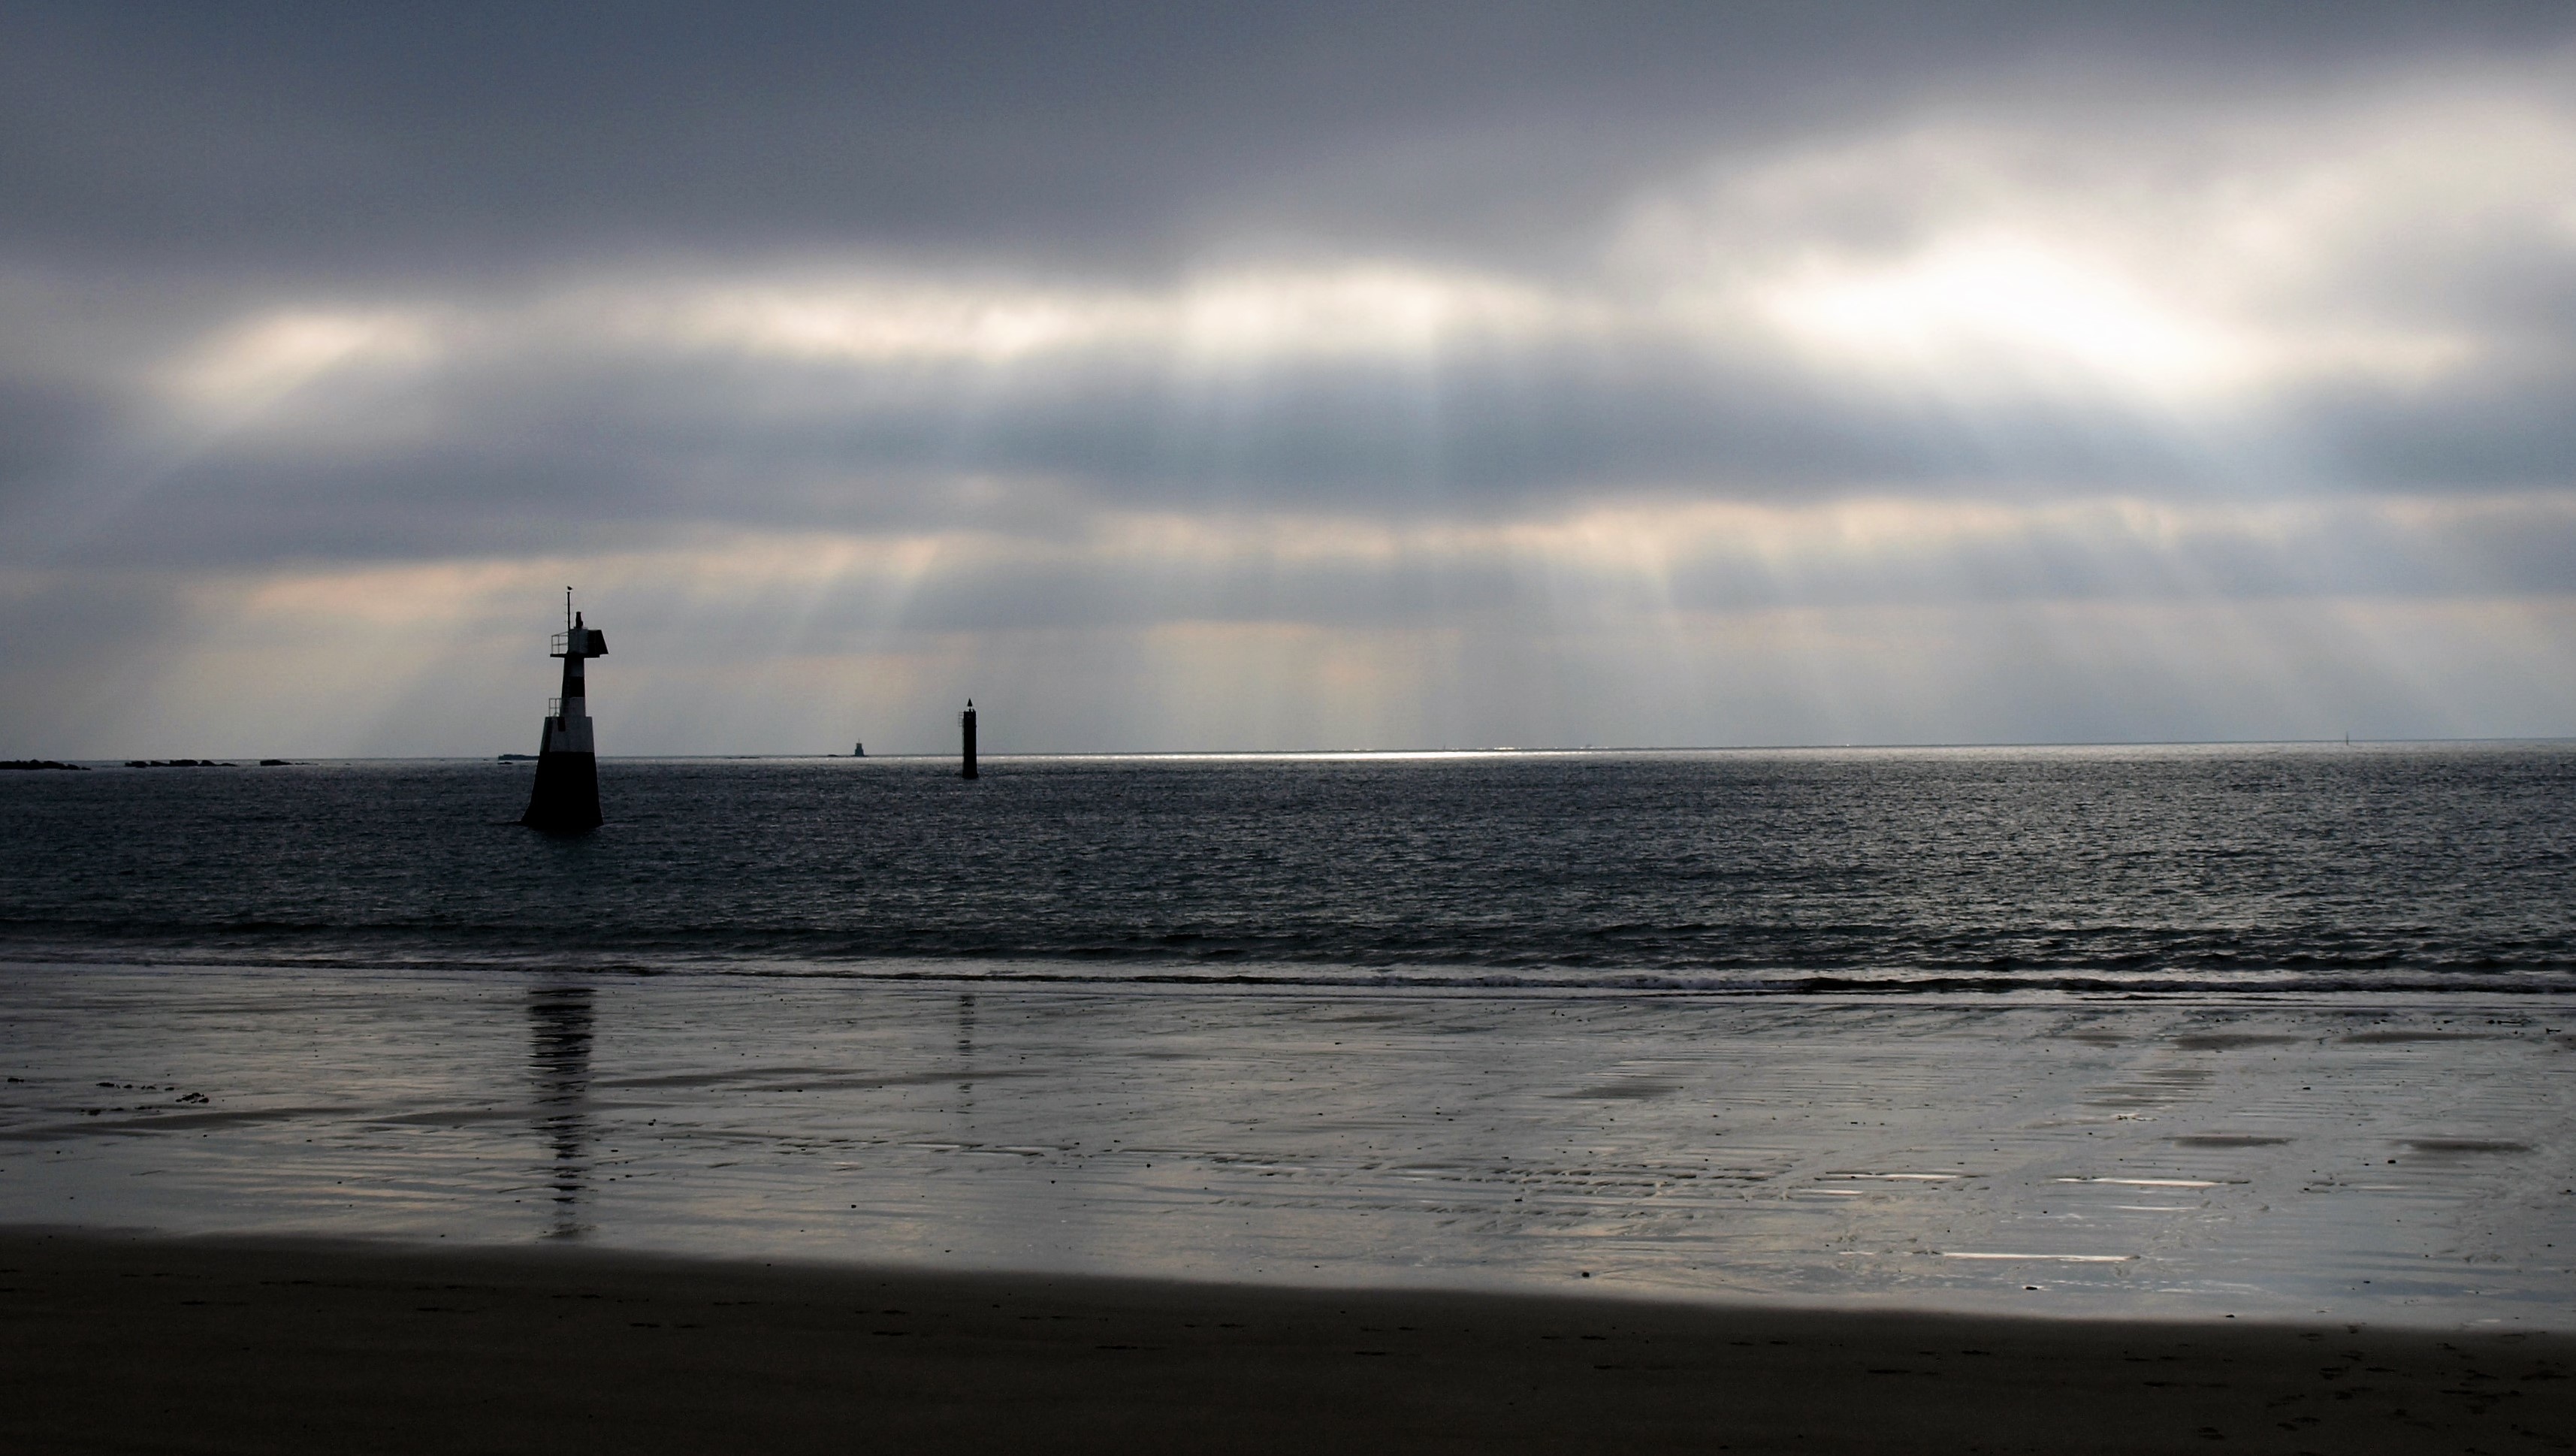
beach, sea, coast, water, sand, ocean, horizon, cloud, lighthouse, sky, sunrise, sunset, sunlight, morning, shore, wave, wind, dawn, dusk, evening, reflection, vehicle, tower, bay, body of water